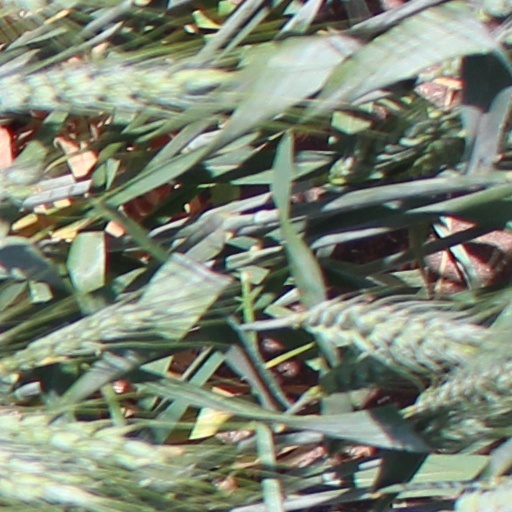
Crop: wheat